Sky position (RA, Dec in degrees): 237.031, 20.185
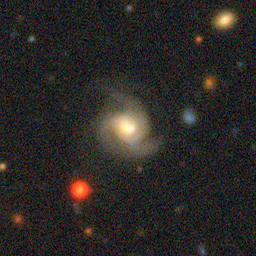
Galaxy morphology: Unbarred Loose Spiral Galaxies